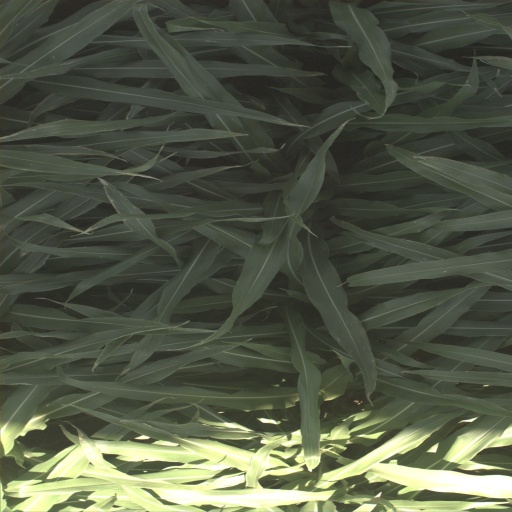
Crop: sorghum